Docklands, Victoria

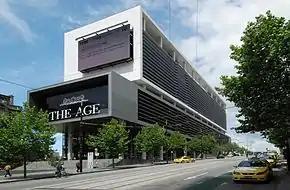
Media House modern offices at 643 Collins Street

Work on the Bolte Bridge, designed by architects Denton Corker Marshall, for Transurban and constructed by Baulderstone Hornibrook, another architectural centrepiece took place from 1996 to 1999 and costing $75 million.